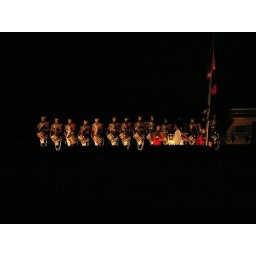
Drummers on the wall of the castle in Edinburgh at the military tattoo